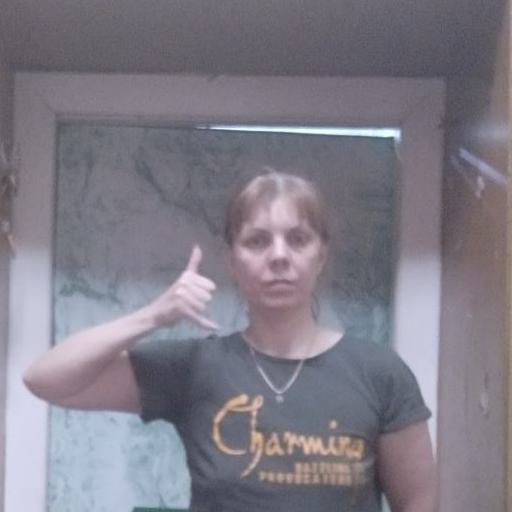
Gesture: call